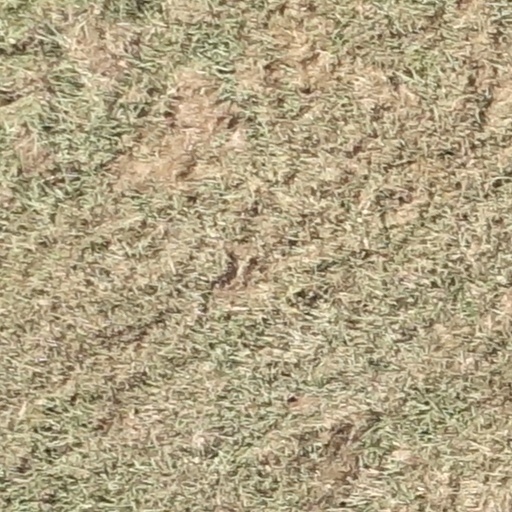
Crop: sorghum